Nicolae Ciornei

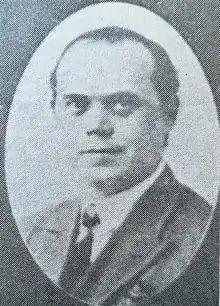
Romanian politician

Nicolae Ciornei (born 1892, Toceni, Cahul County - died 20th century) was a Bessarabian politician.